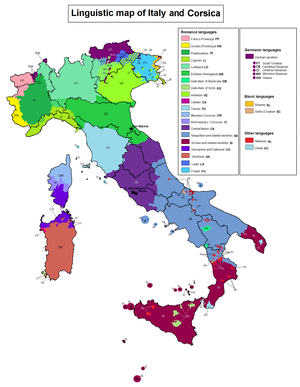
Les langues parlées en Italie sont, en plus de l'italien quu est la langue officielle et nationale, au nombre de treize qui ont un statut protégé par la loi. D'autres langues encore, comme les langues romanis, sont également parlées sur le territoire de la République.
Le groupe italo-roman de l’extrême sud constitue le groupe linguistique sicilien comprenant trois variantes principales desquelles sont issus de nombreux dialectes et sous-dialectes. Ces variantes font toutes parties de cette même macro-langue, la langue sicilienne au sens large, symbolisée par le code de langue scn.
Les parlers gallo-italiques sont des parlers romans dans le nord de l’Italie et en Suisse. Ils sont, au sein de la famille des langues indo-européennes, intermédiaires entre les groupes gallo-roman et italo-roman des langues romanes occidentales.